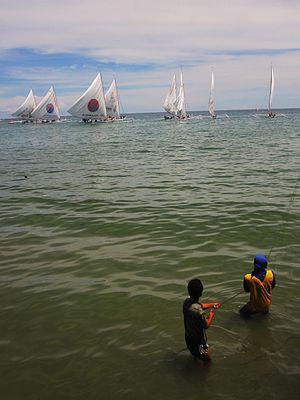
La Sandeq Race est une compétition nautique annuelle qui a lieu en août le long de la côte orientale de l'île de Sulawesi en Indonésie. Les bateaux sont des voiliers sandeq, bateaux de pêche traditionnels des Mandar, une population de la province de Sulawesi occidental.
Une voile austronésienne est une voile traditionnelle à balestrons, triangulaire et caractéristique des populations parlant des langues austronésiennes ou plus exactement, malayo-polynésiennes. Ces populations habitent une aire allant du nord des Philippines à la Nouvelle-Zélande et de Madagascar à l'île de Pâques. Cette voile est appelée tanjak en Indonésie. Elle est l'inverse d'une voile bermudienne et ce n'est pas une voile latine.
Le sandeq est un voilier traditionnel à balanciers indonésien du pays mandar, dans la province de Sulawesi occidental, dans l'île de Sulawesi.